Whoami

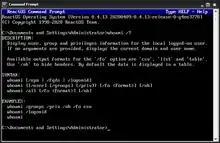
The ReactOS codice_1 command

The command has the same effect as the Unix command . On Unix-like operating systems, the output of the command is slightly different from because outputs the username that the user is working under, whereas outputs the username that was used to log in. For example, if the user logged in as "John" and into "root", displays and displays . This is because the command does not invoke a login shell by default.